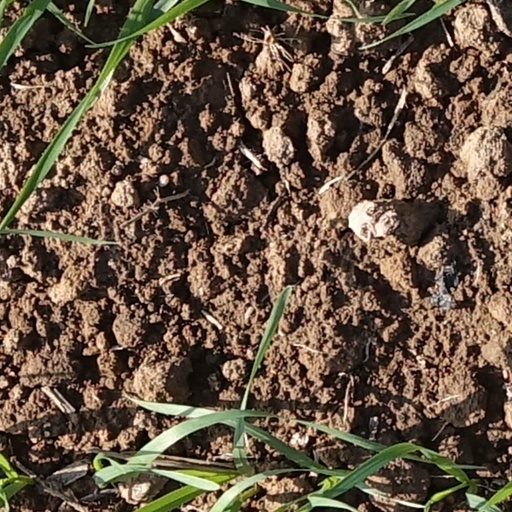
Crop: wheat